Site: brandenburg
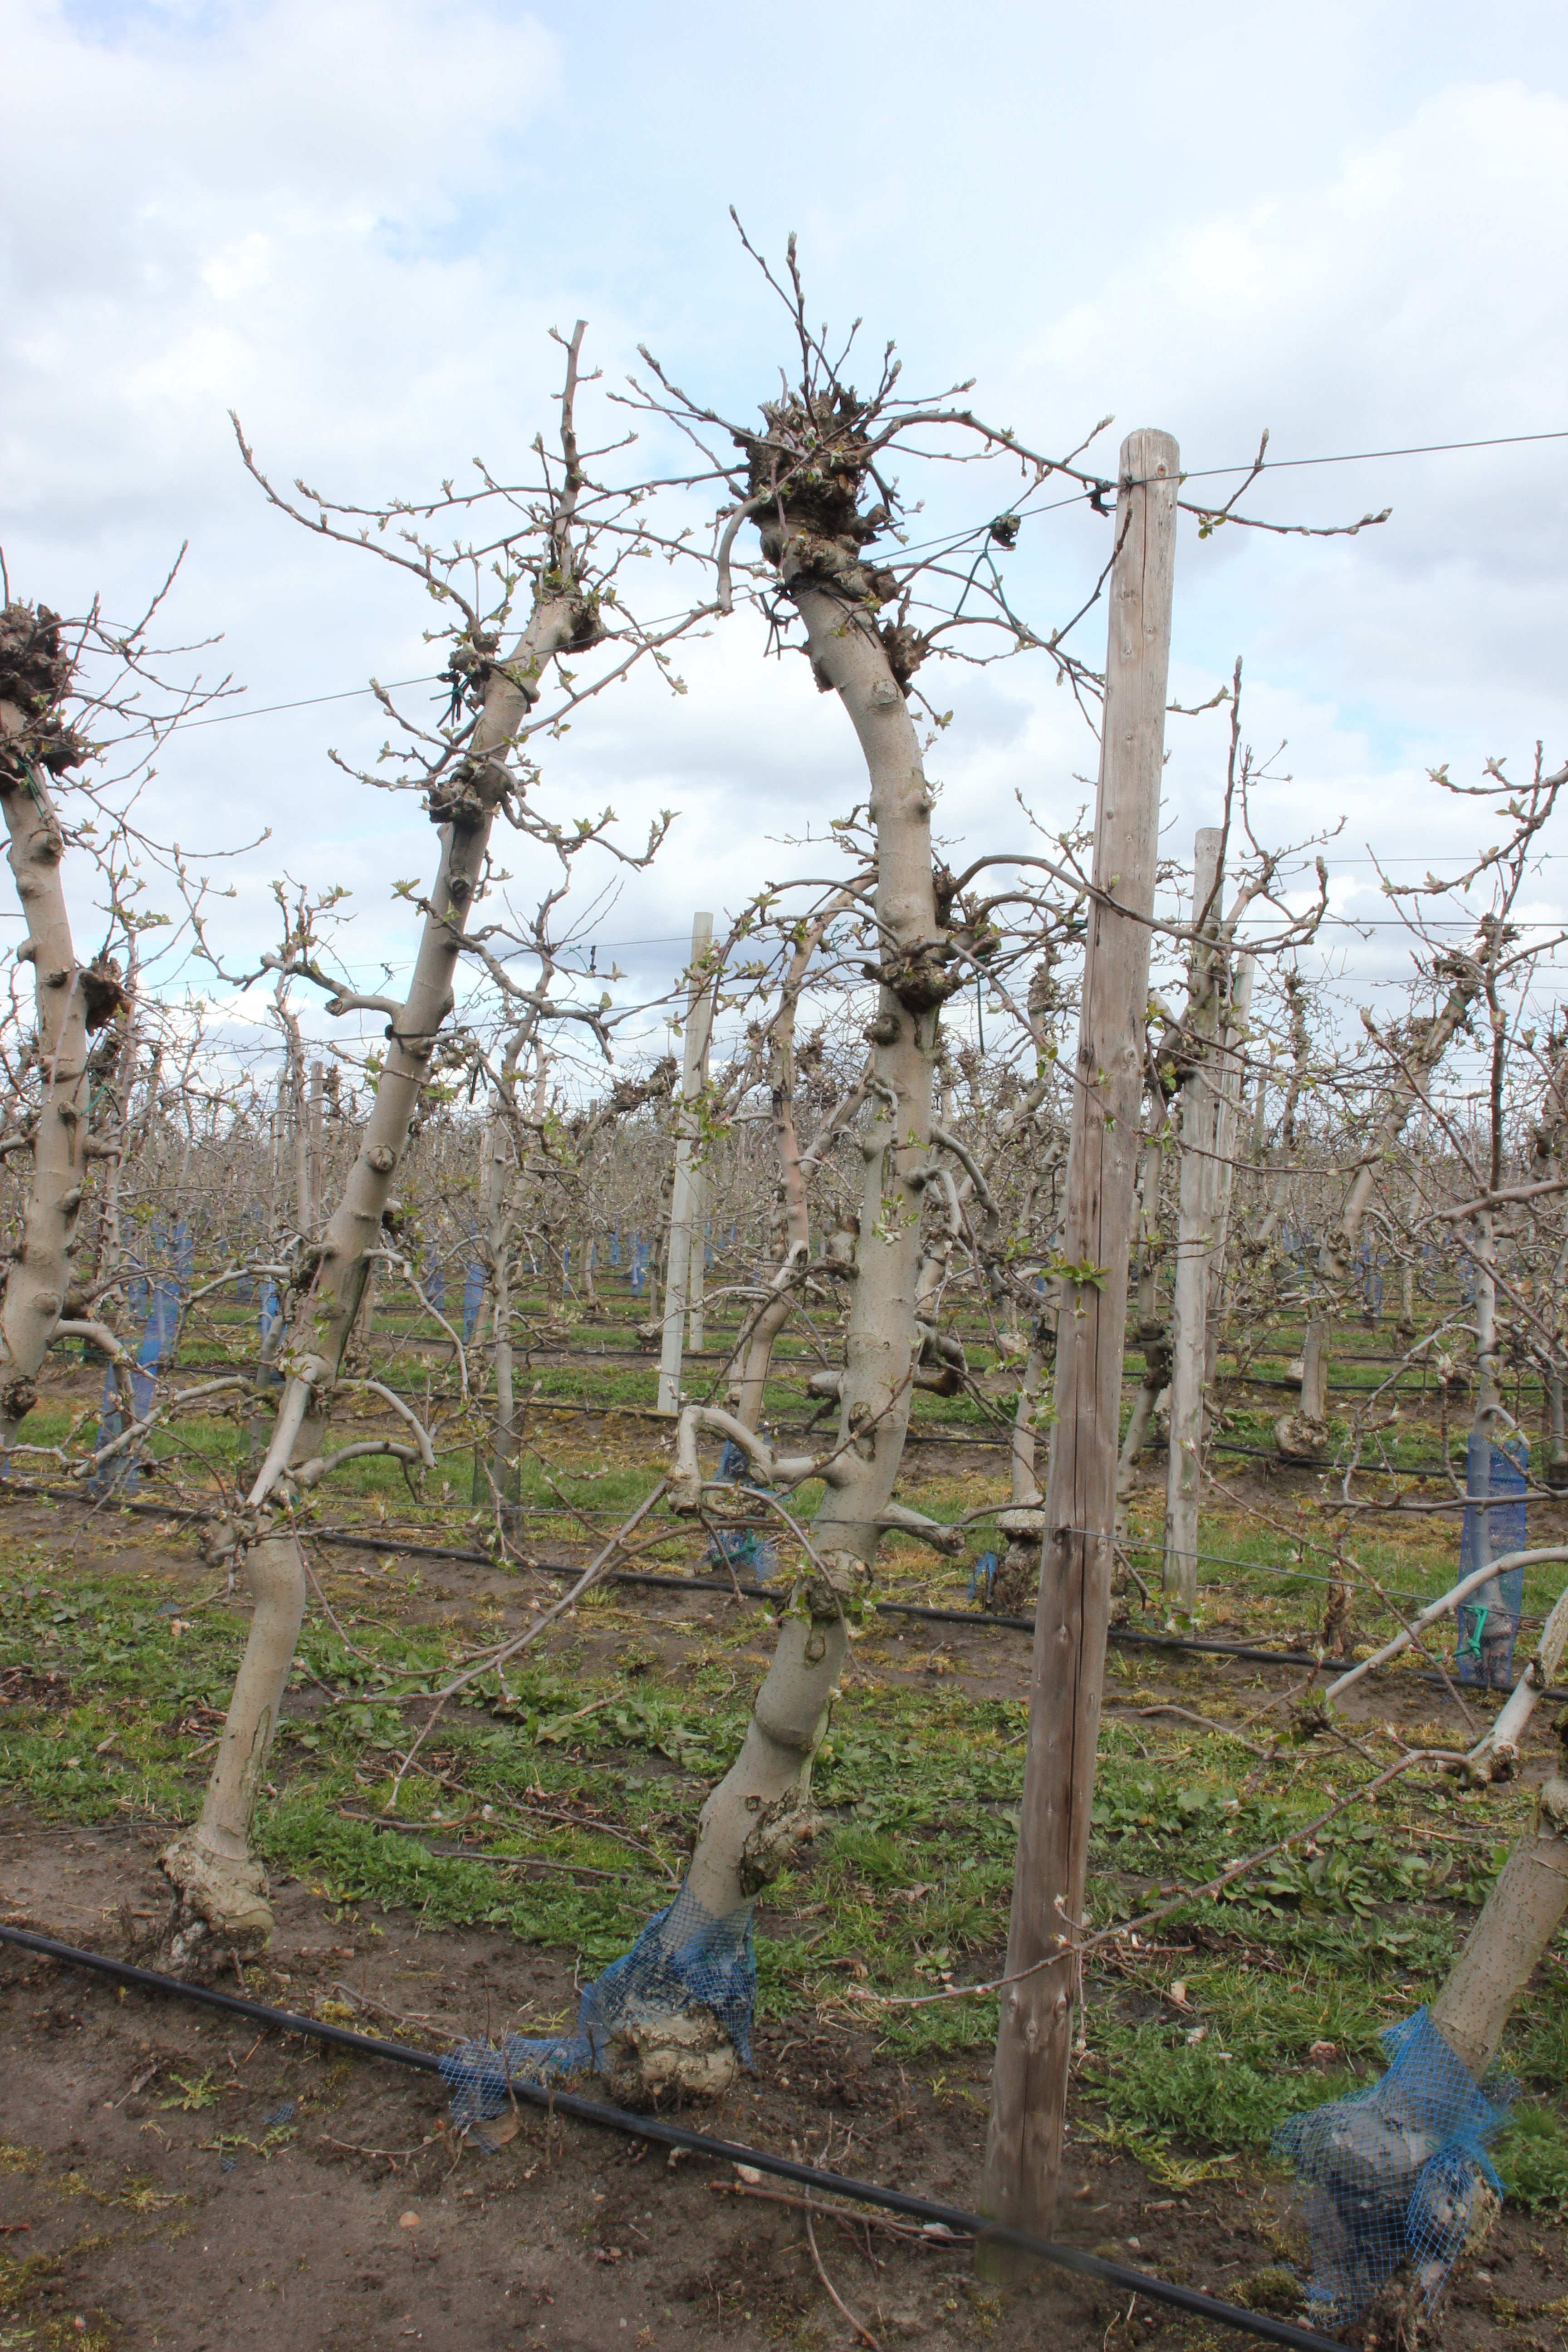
Growth stage (BBCH 55): Inflorescence emergence